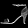
Label: Sandal